Scray Hill

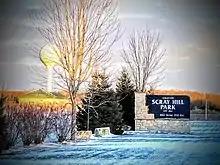
Scray Hill Park

Scray Hill Park is a park, established in 2008 and opened in 2010, just to the east of the hill's summit.